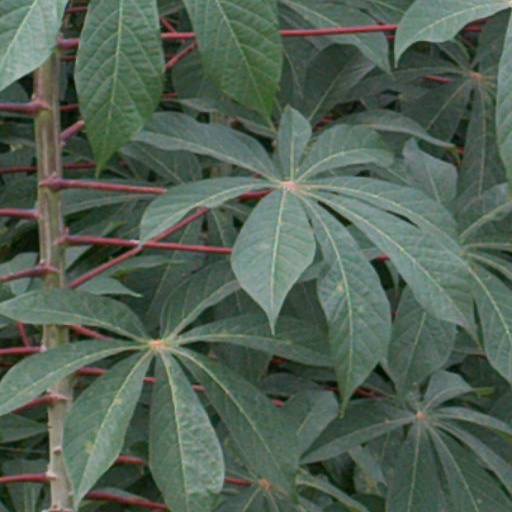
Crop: cassava